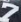
Number: 7